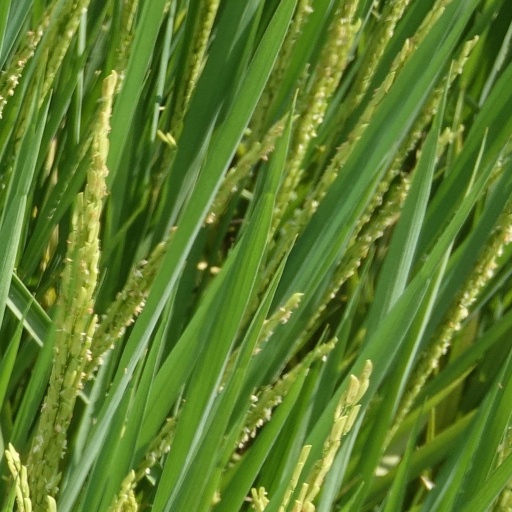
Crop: rice